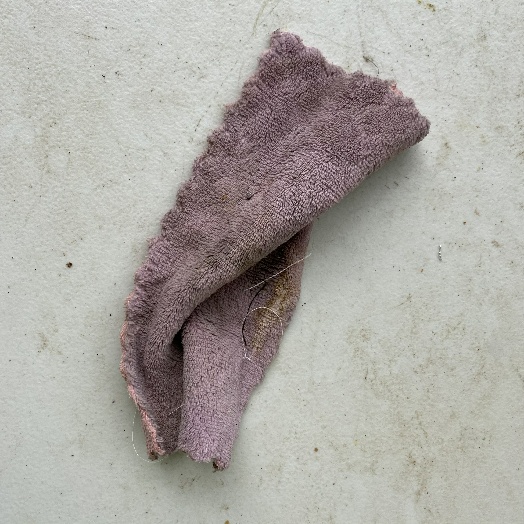
Label: Textile Trash